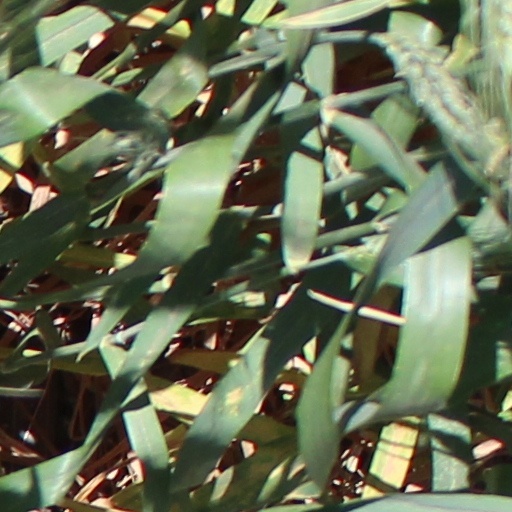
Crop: wheat